Marcel Dupré

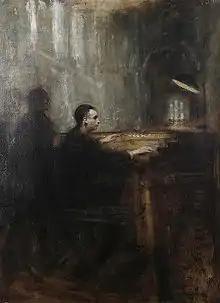
Dupré at the grand organ of Notre-Dame de Paris, by Ambrose McEvoy

Marcel Jean-Jules Dupré (3 May 1886 – 30 May 1971) was a French organist, composer, and pedagogue.